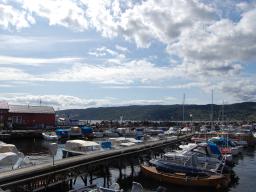
Label: Background_without_leaves